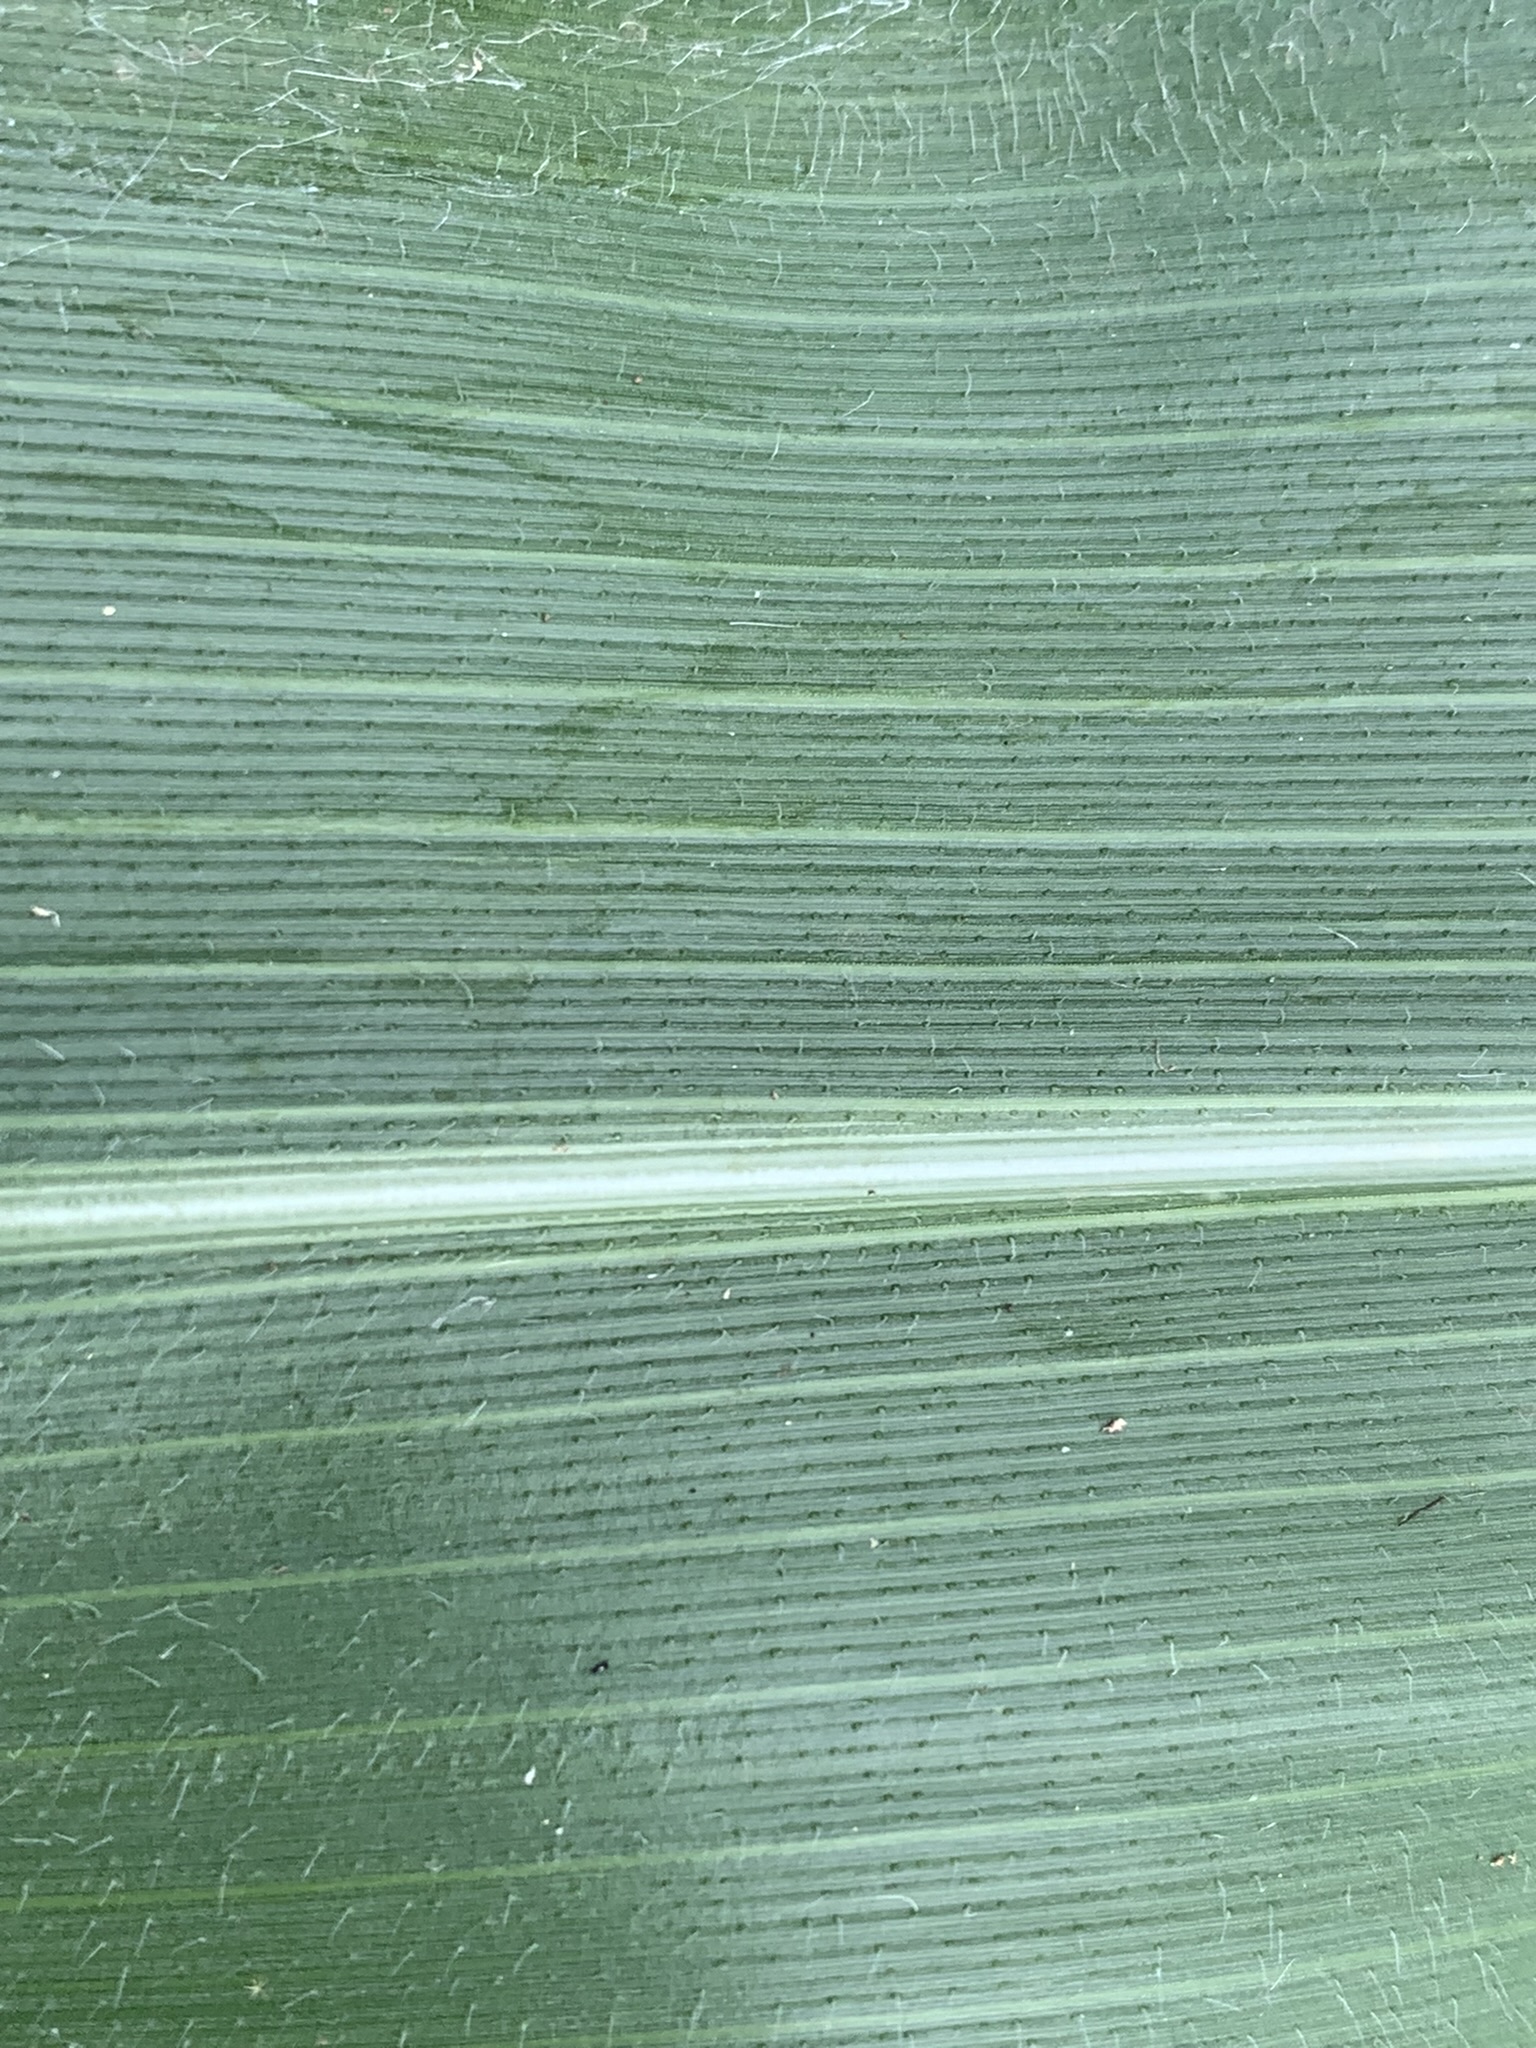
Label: Healthy